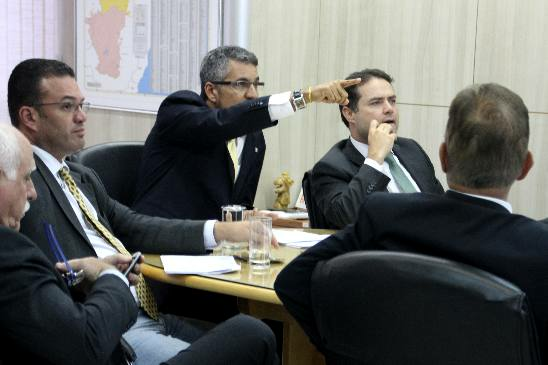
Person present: Yes